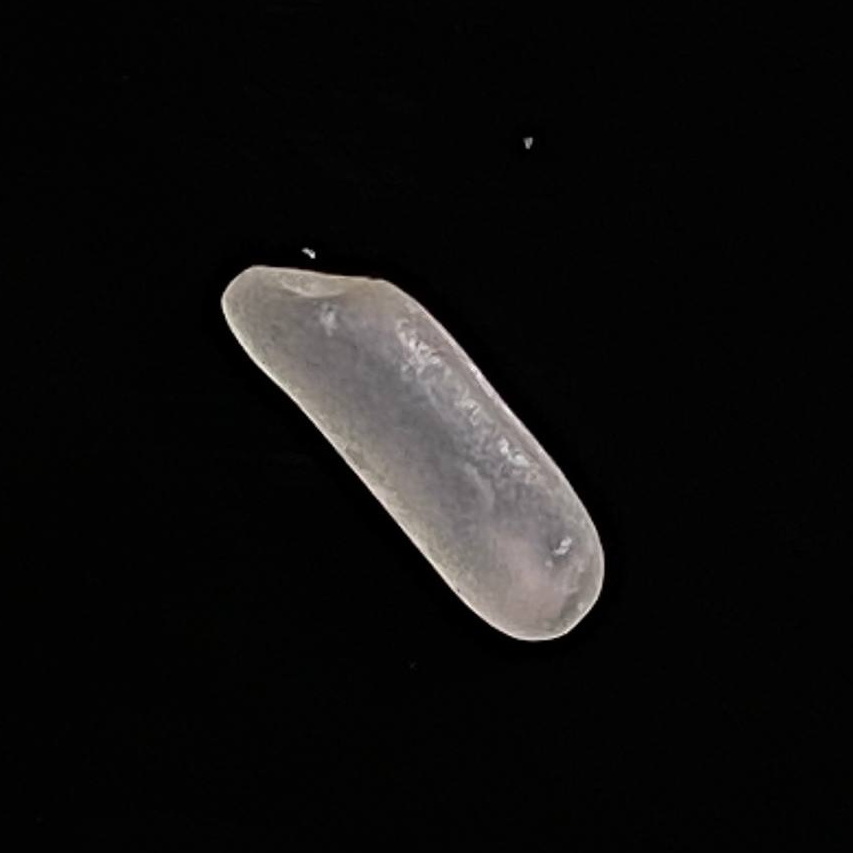
Rice variety: BR28